Question: Where is the food?
Tambaya: Ina abincin?
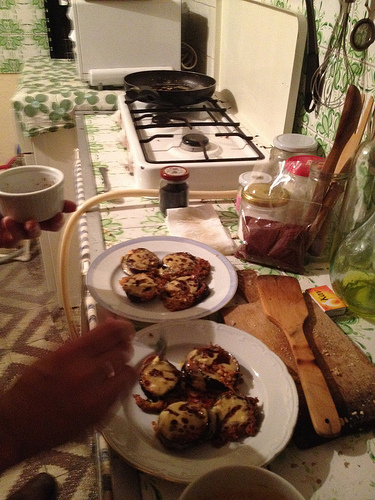
Answer: On the plates.
Amsa: Akan faranti.